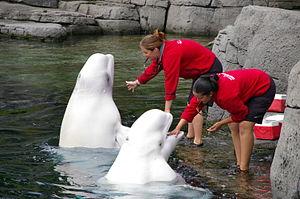
Un delphinarium est un aquarium pour delphinidés, et parfois pour d'autres cétacés. Le plus souvent, ces animaux vivent dans un ensemble de bassins permettant leur présentation au public, leur élevage, leur dressage, des spectacles, et plus rarement des activités de recherche scientifique. Dans de rares delphinariums, les cétacés sont gardés dans un enclos ou un bassin en mer. Certains delphinariums mènent aussi des actions de secours aux cétacés échoués.